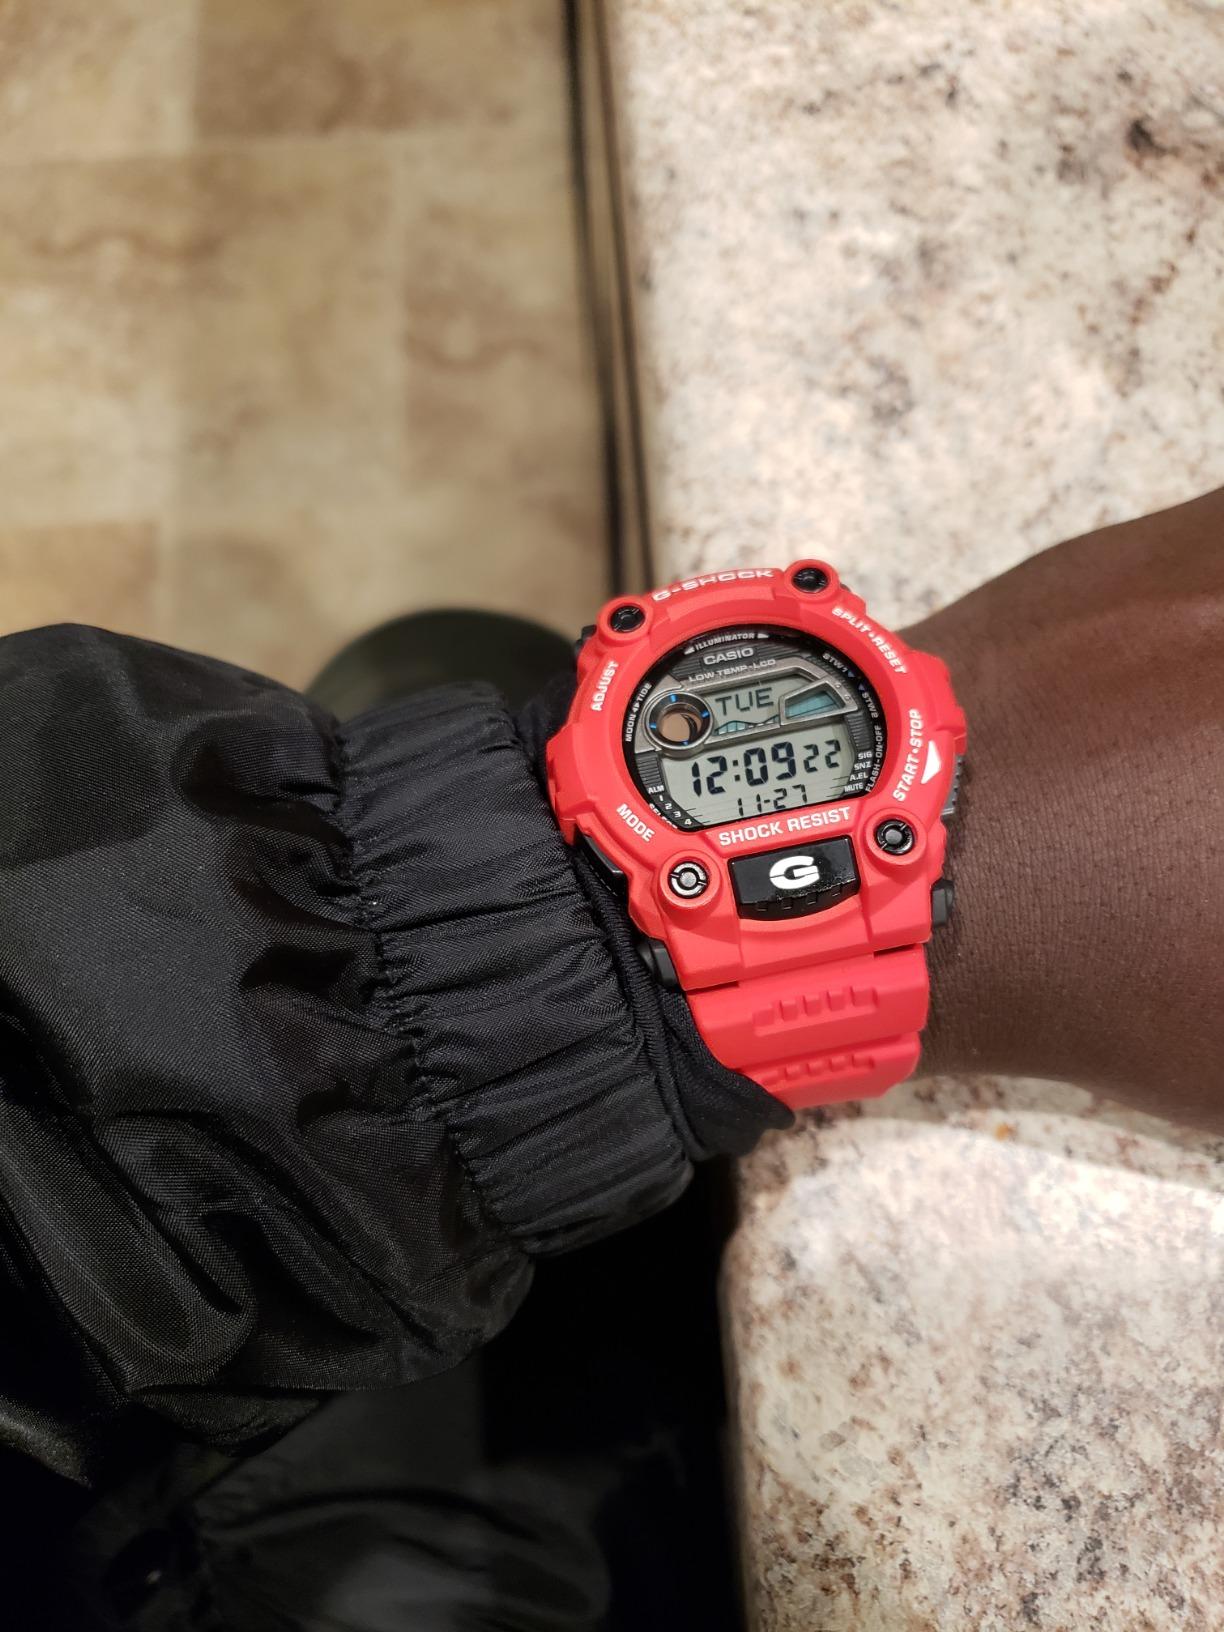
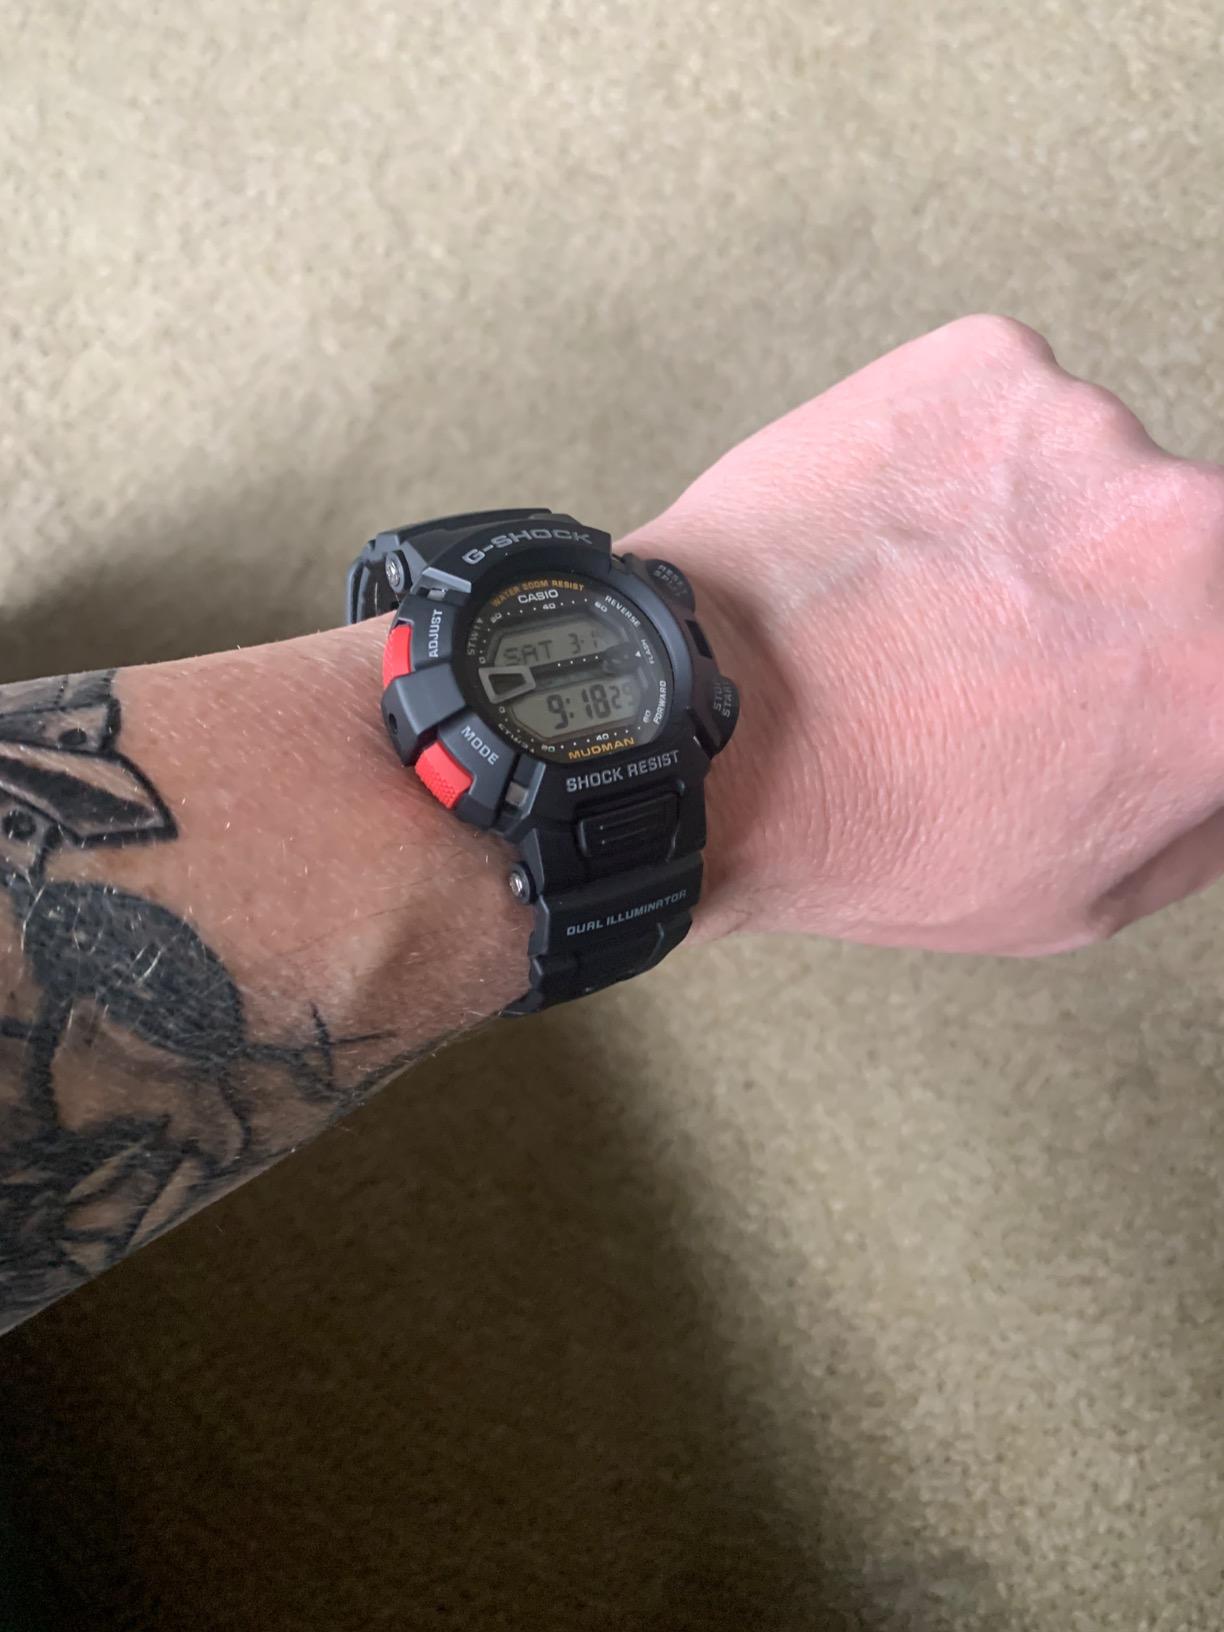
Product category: accessories_watch
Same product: no